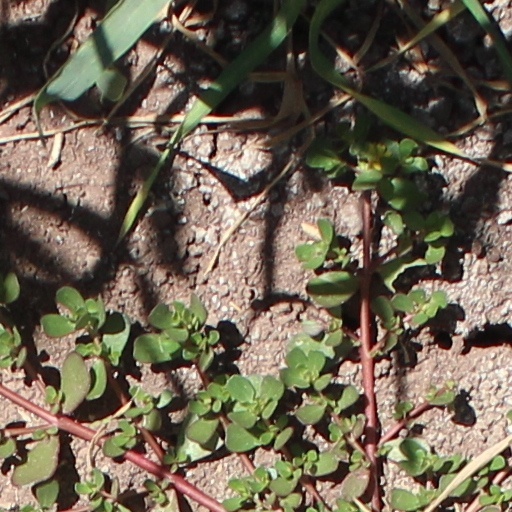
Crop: wheat